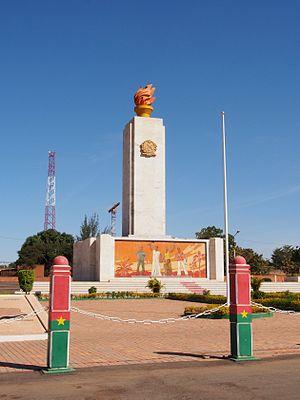
Monument de la révolution à Ouagadougou, Burkina Faso